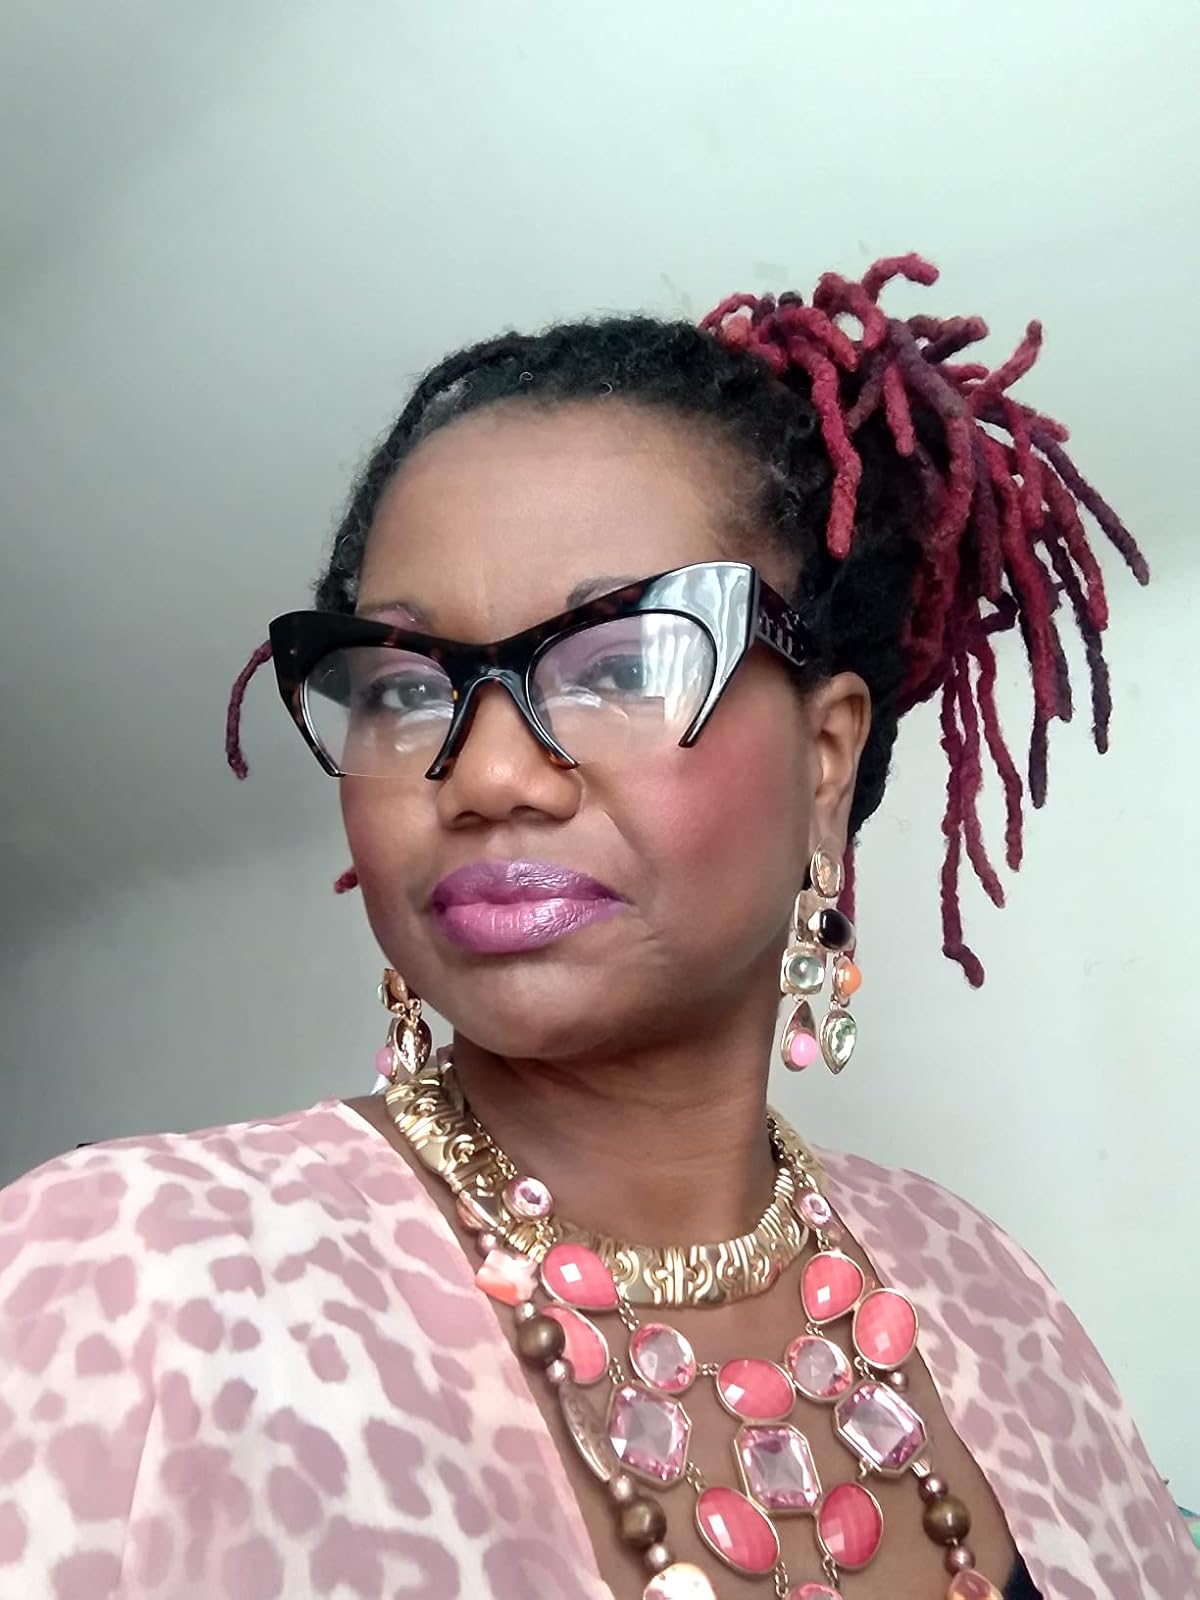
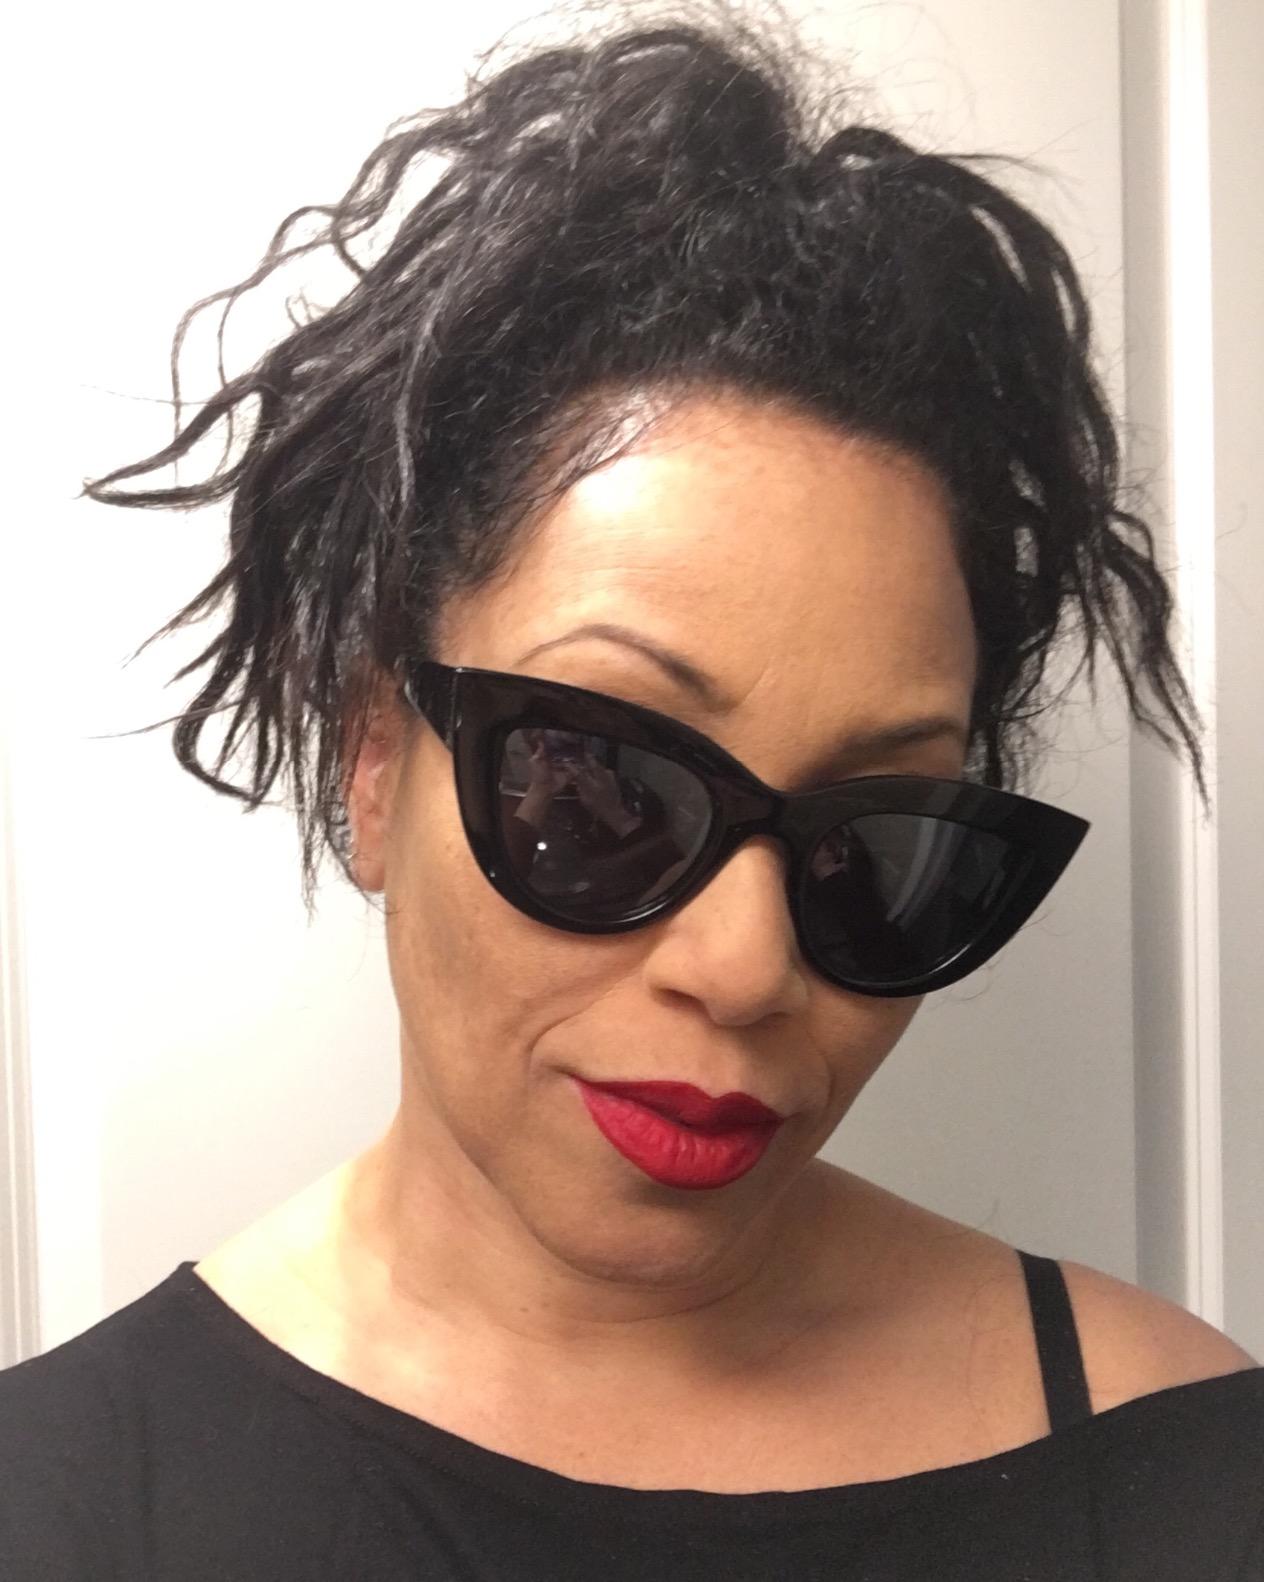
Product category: accessories_sunglasses
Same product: no